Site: brandenburg
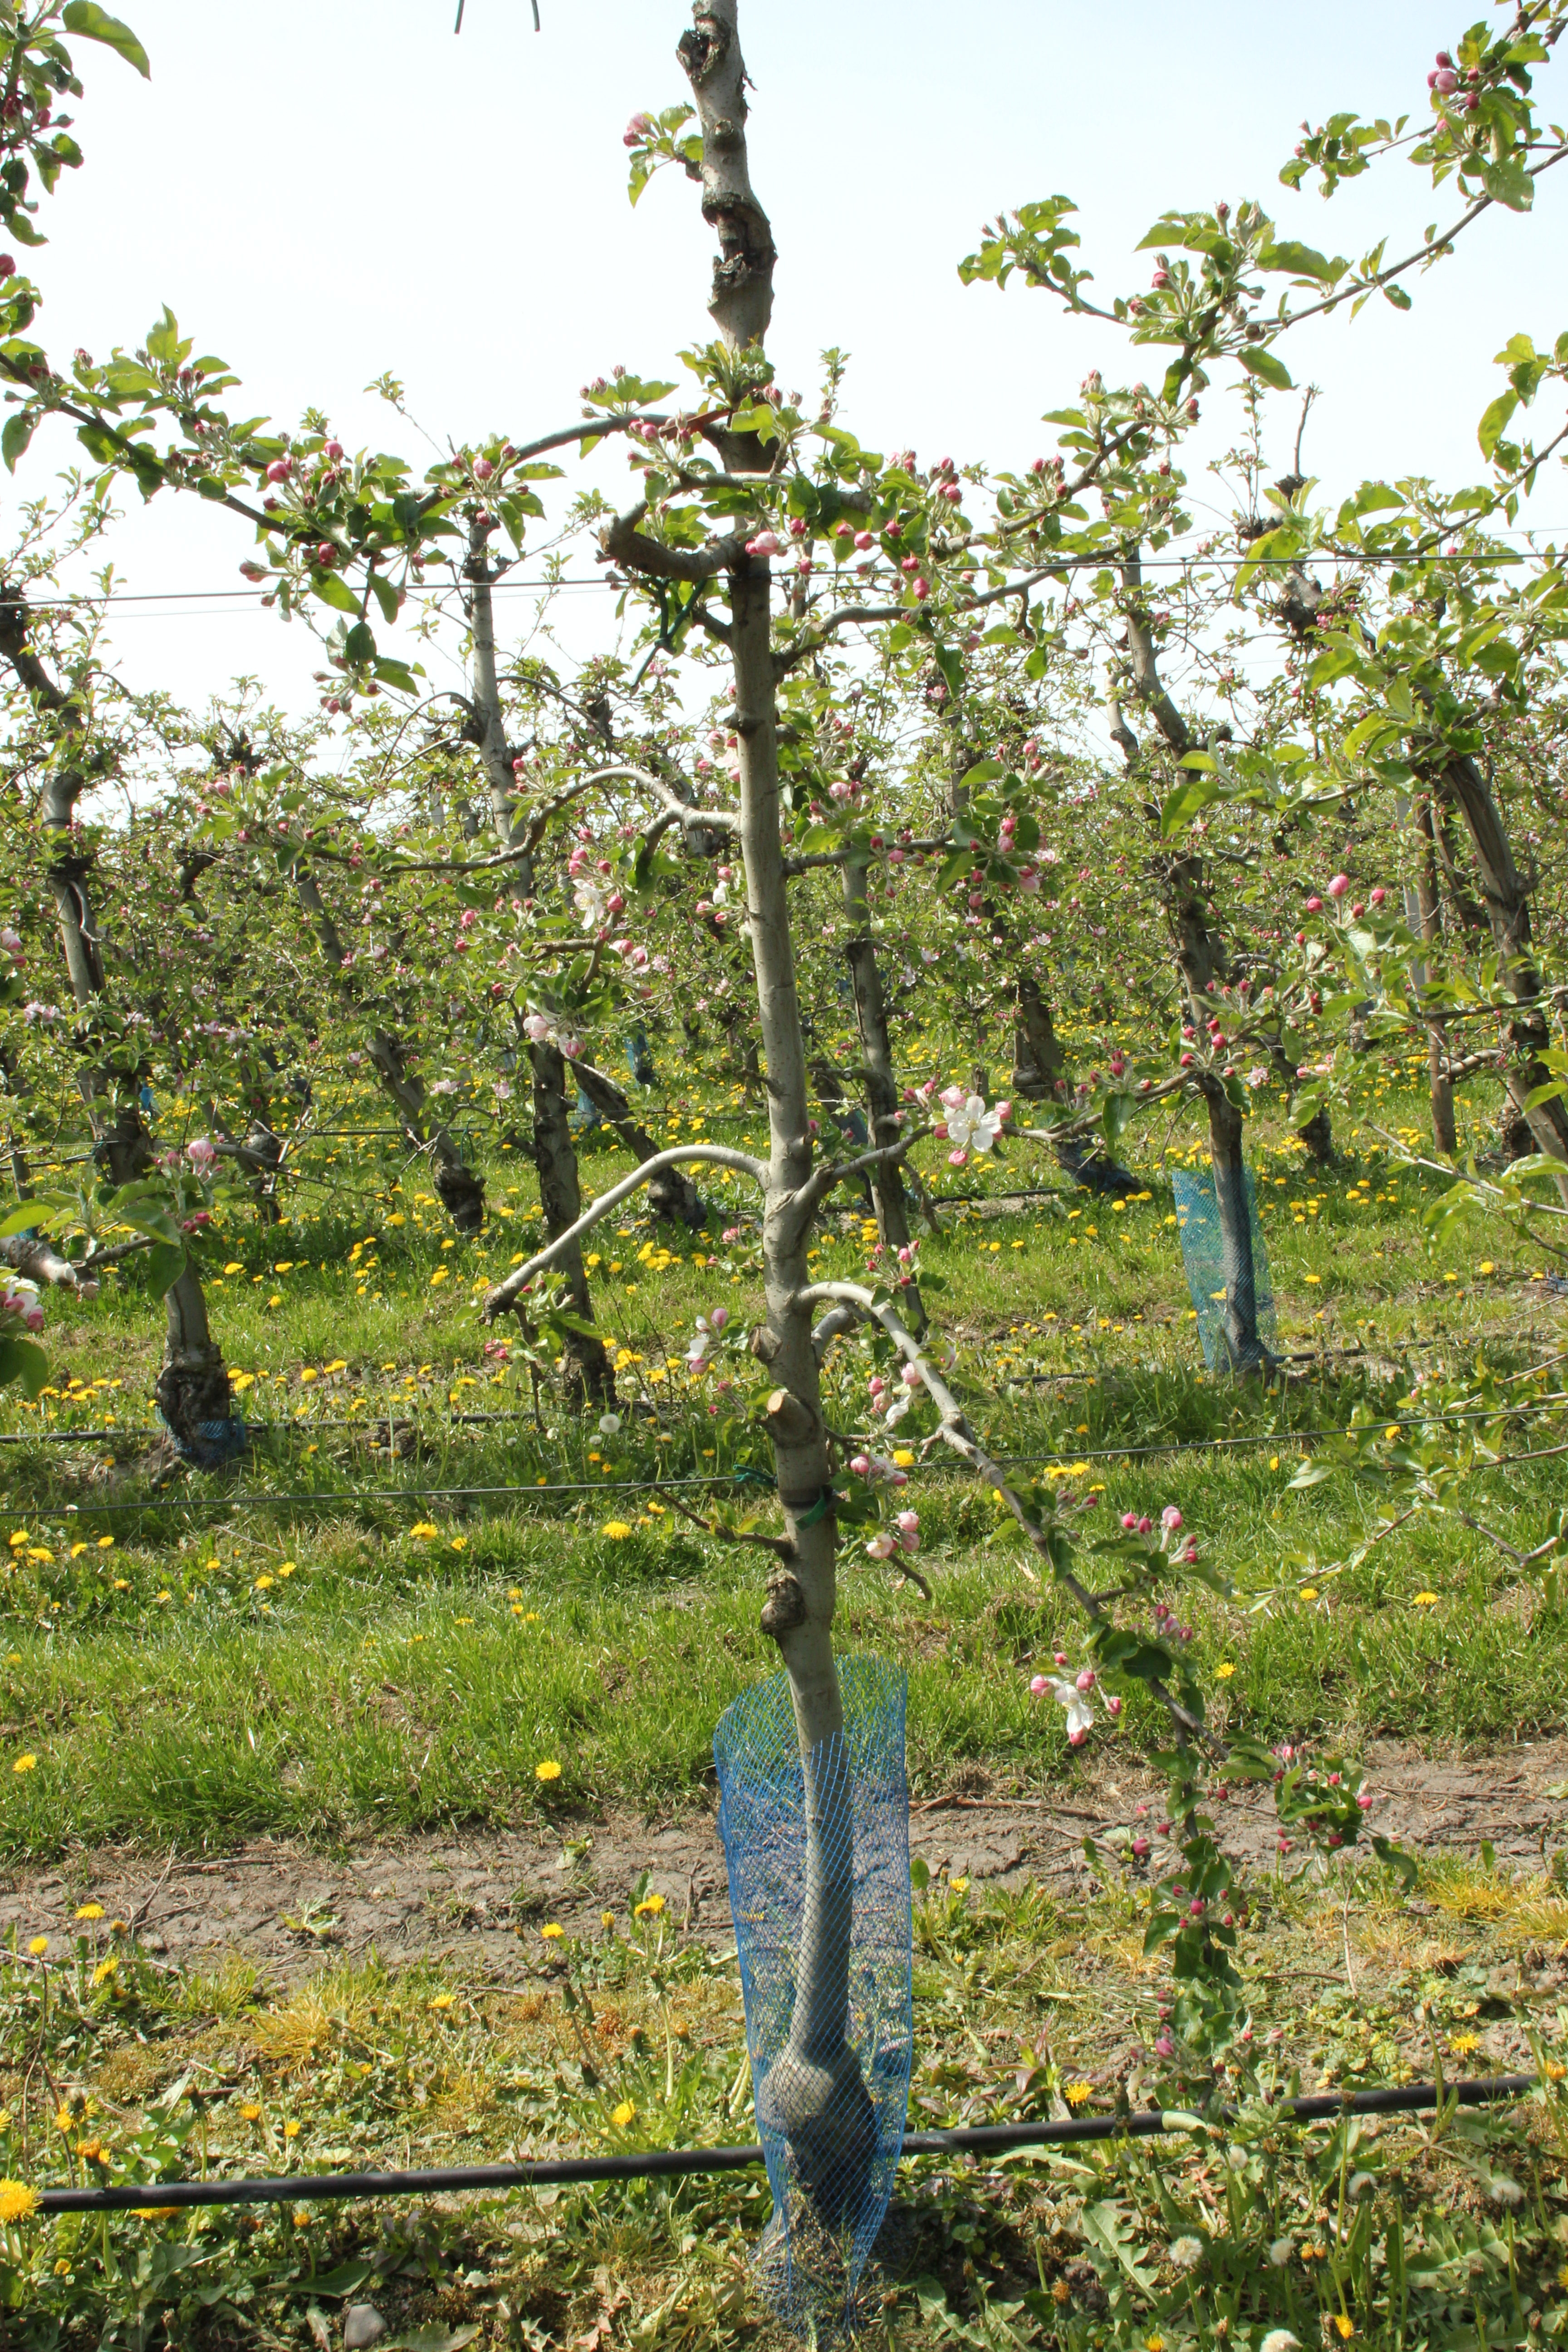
Growth stage (BBCH 60): Flowering